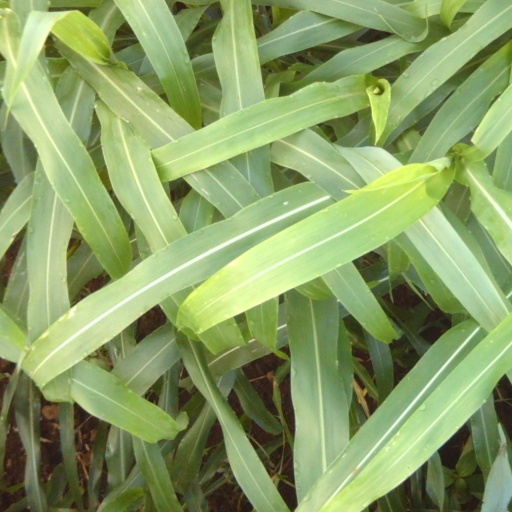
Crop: sorghum